Pheasant Island

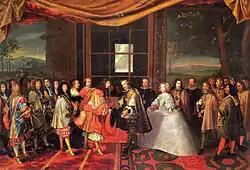
Louis XIV of France and Philip IV of Spain meeting on Pheasant Island for the Treaty of the Pyrenees.

Pheasant Island is an uninhabited river island located in the Bidasoa river, located between France and Spain, whose administration alternates between the two nations every six months.